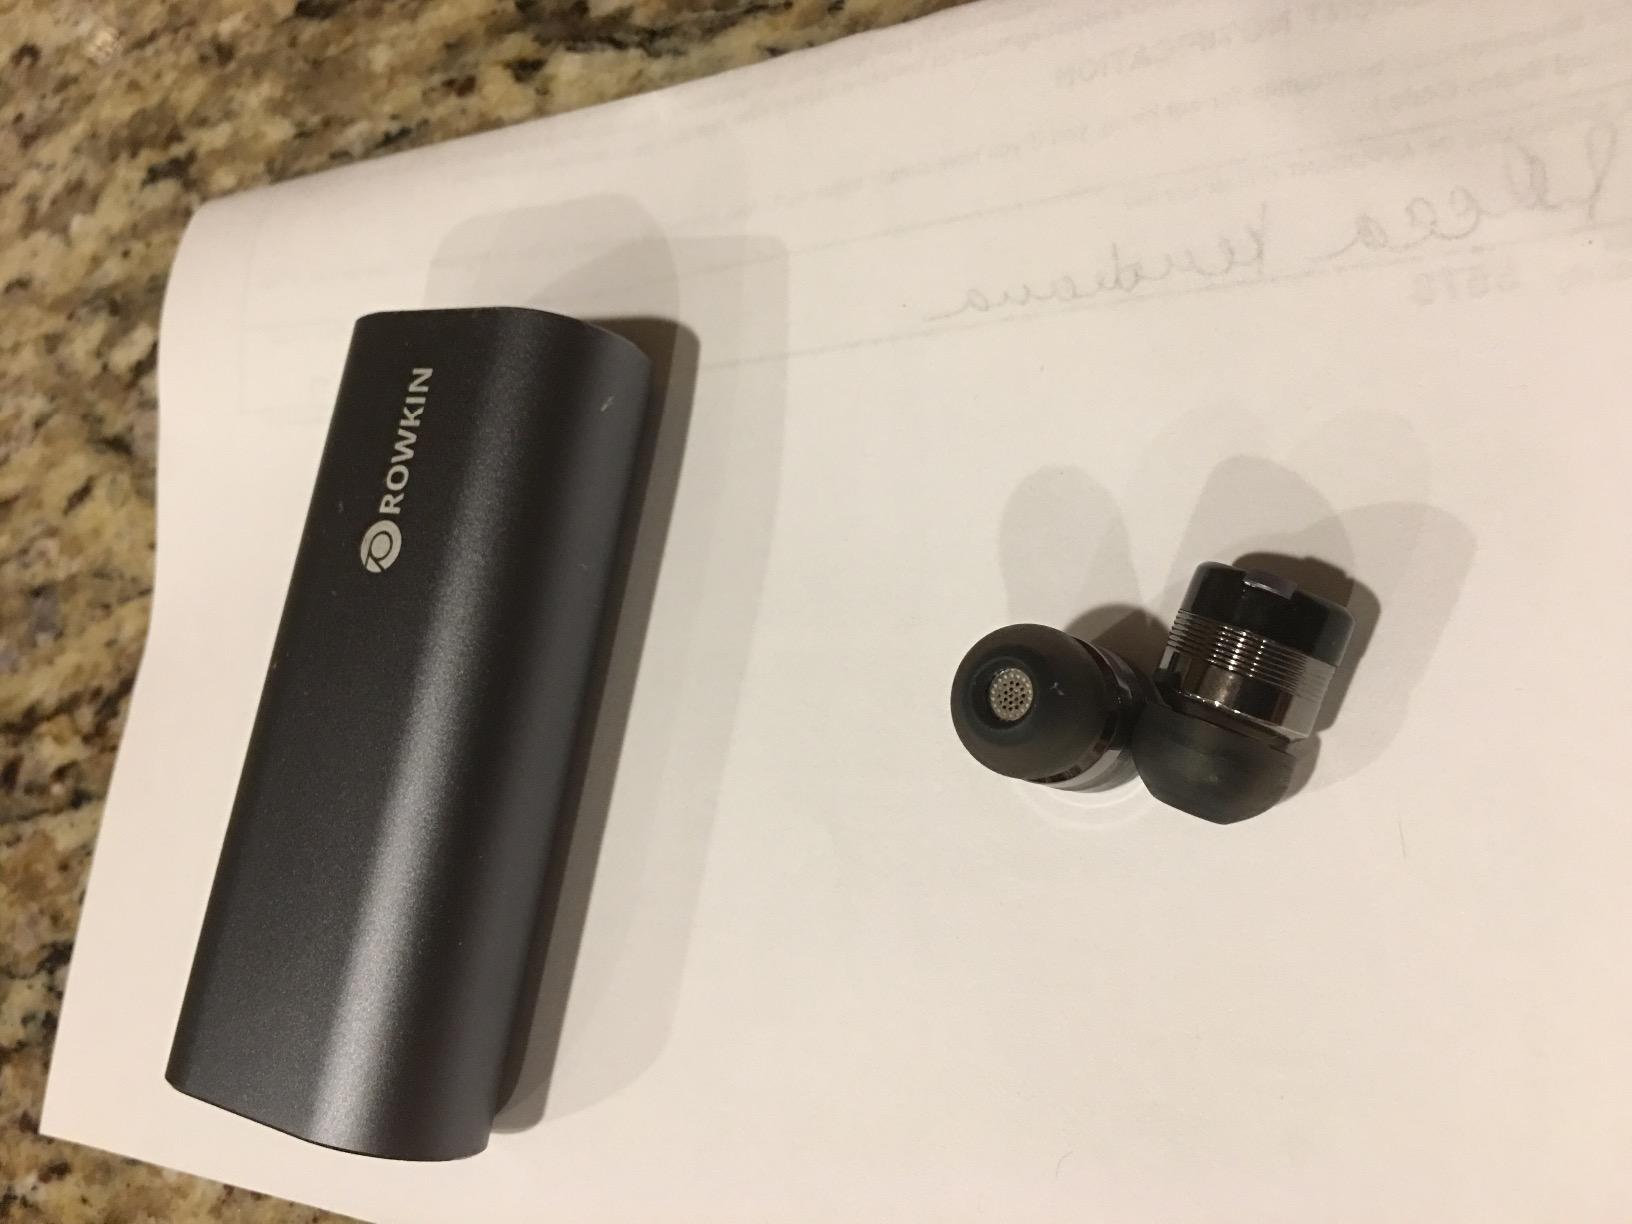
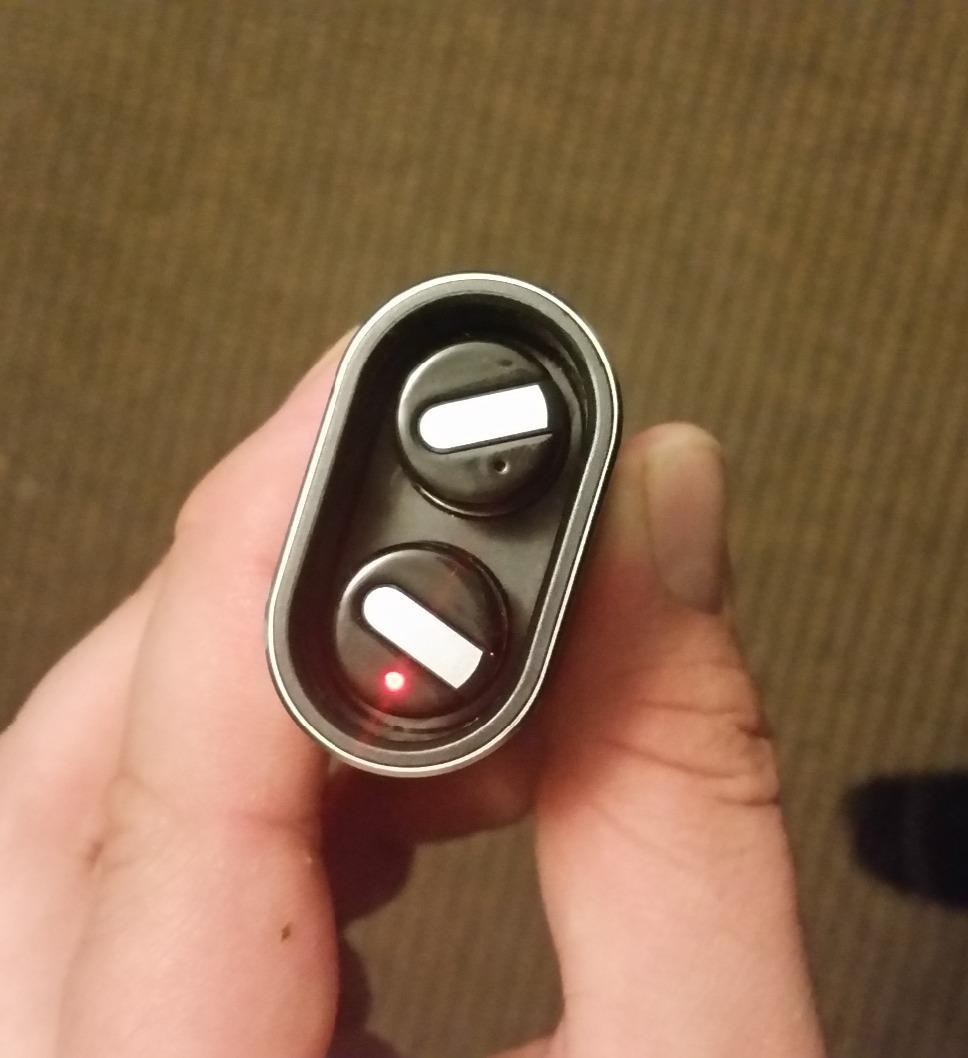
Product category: headphones
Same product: yes